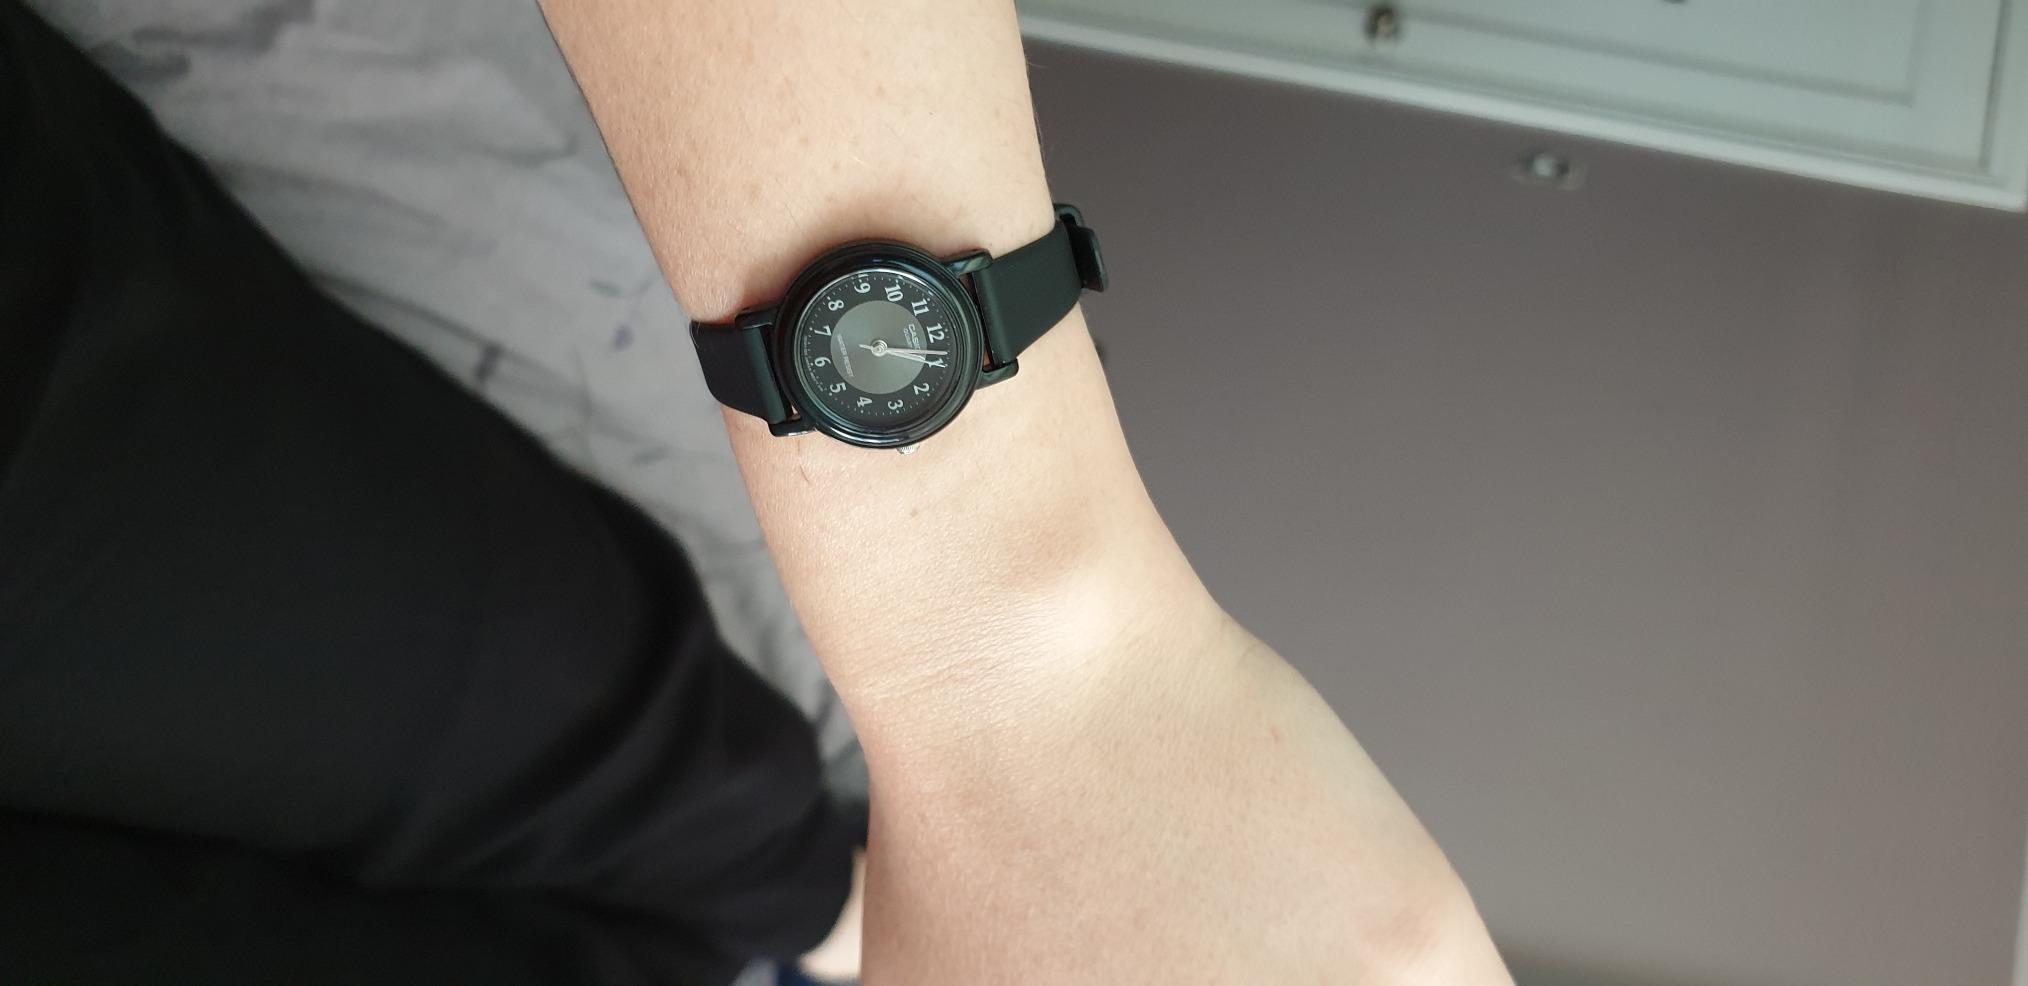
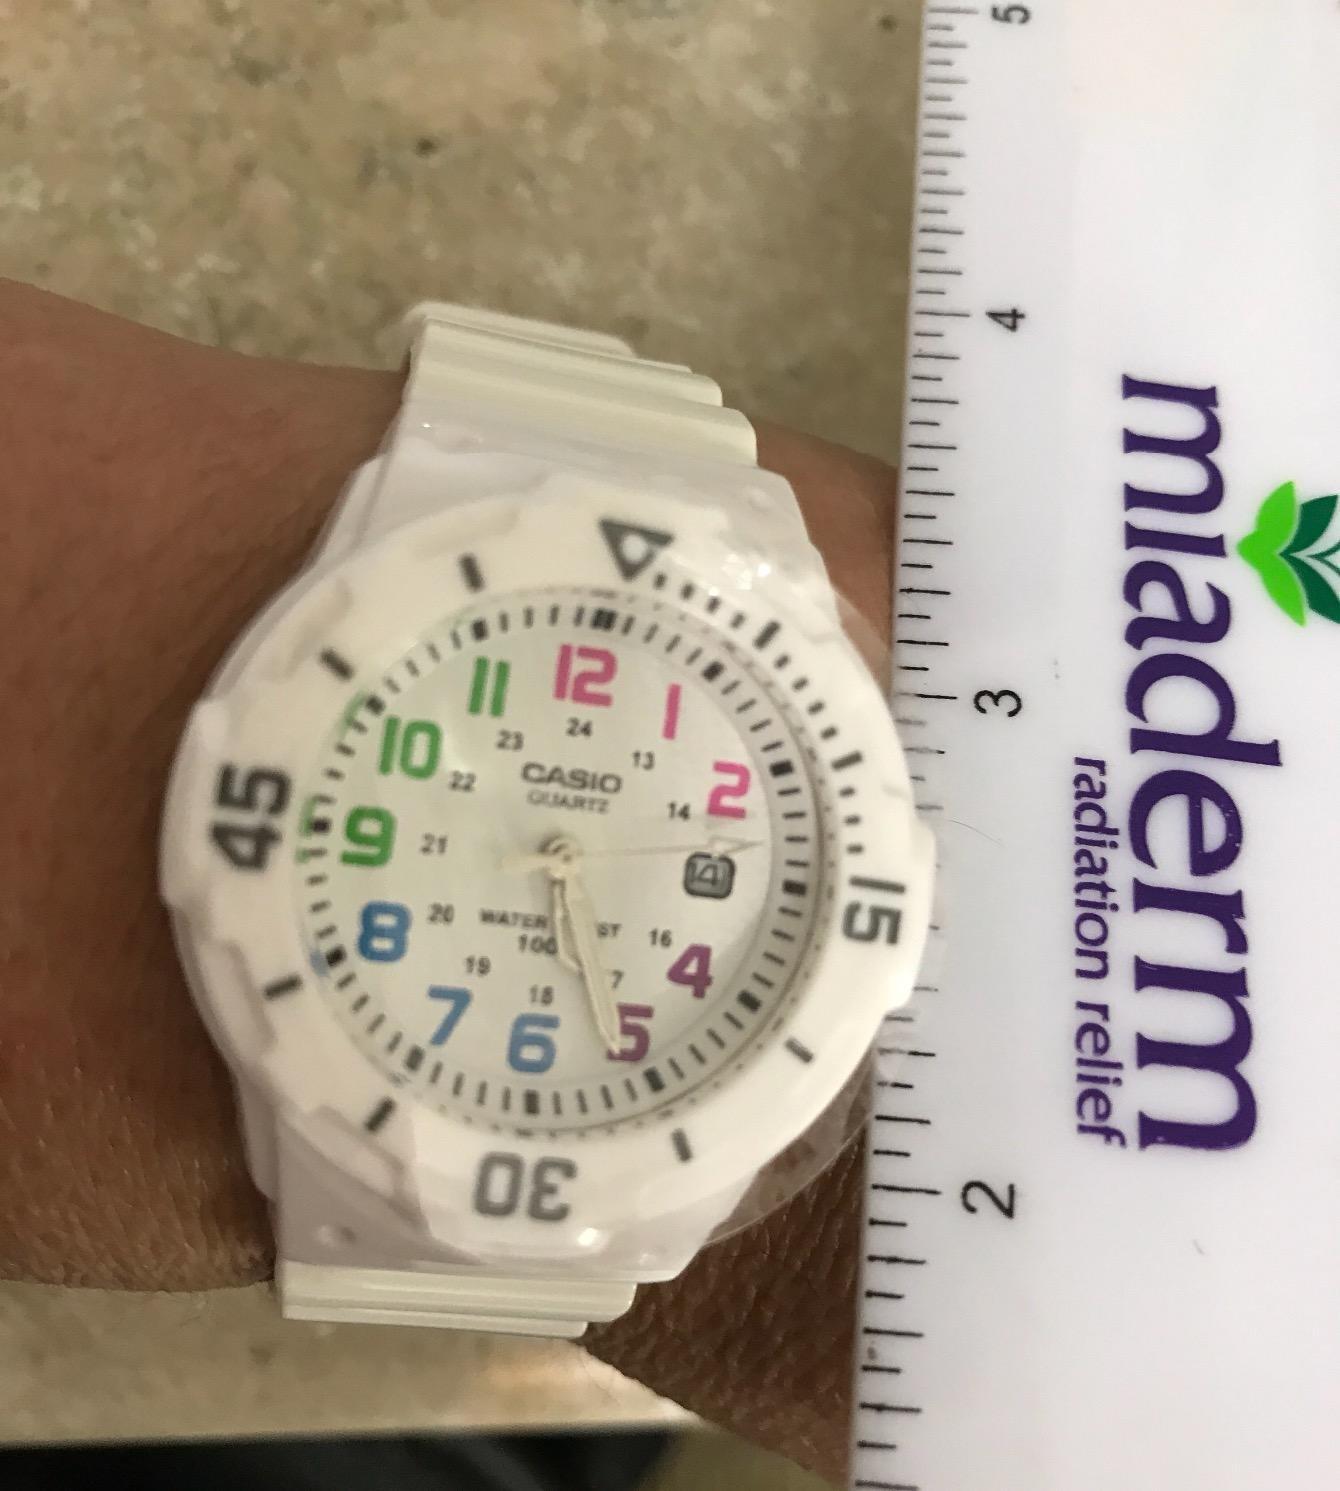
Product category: accessories_watch
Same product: no